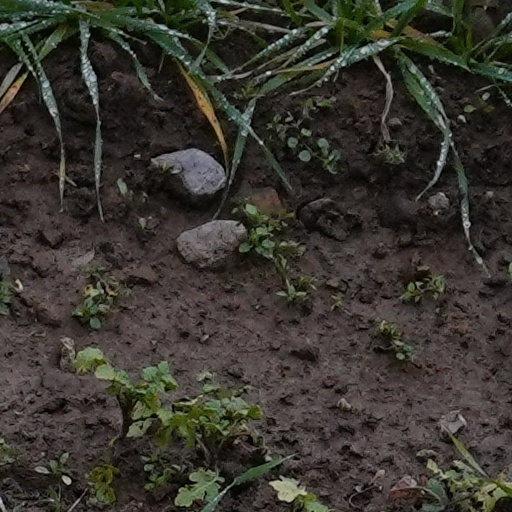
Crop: wheat